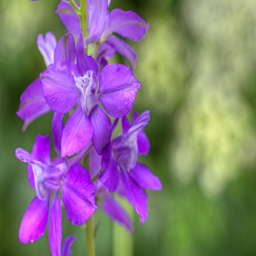
flower that begins with a - purple flower